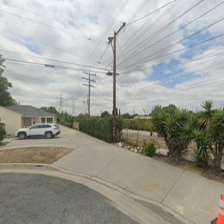
Label: streetView